Sarah Lowe Stedman House

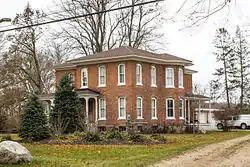

The Sarah Lowe Stedman House is a private house located at 632 Grand Street in Allegan, Michigan. It was added to the National Register of Historic Places in 1987.